Karina Rabolini

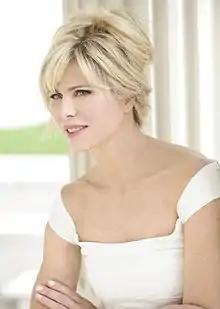
Karina Rabolini in 2013

Karina Eliana Rabolini (born 27 April 1967) is an Argentine businesswoman and former model. She was the second lady of Argentina from 2003 to 2007 and first lady of Buenos Aires Province from 2007 to 2015 as the wife of governor Daniel Scioli. She also served as the president of the Bank of the Province of Buenos Aires Foundation during the latter term.